These Walls (Kendrick Lamar song)

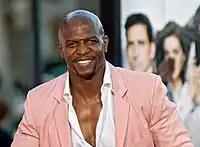
The music video features an appearance by American actor Terry Crews.

The song's music video premiered on October 28, 2015, on Lamar's Vevo account. It was directed by Colin Tilley and The Little Homies. Entitled "Behind the Walls: A Black Comedy", the clip opens in a jail cell with Corey Holcomb and then flashes back to a wild night at an apartment complex – from strippers, to drugs, altercations, and skits. Lamar first appears in his room grinding with a girl while her girlfriends catch it all on camera. He then crashes the stage at a talent show and performs "Hit the Quan" alongside Terry Crews. Meanwhile, Isaiah Rashad gets tied up and seduced in his bedroom, and SZA finds Lamar crashing through her apartment wall. By the end of the night, the cops come calling and Holcomb's character gets arrested. The video ends with "To be continued". For "Rap-Up", "the Compton rapper shows his comedic side (and dance moves) in the cinematic clip."